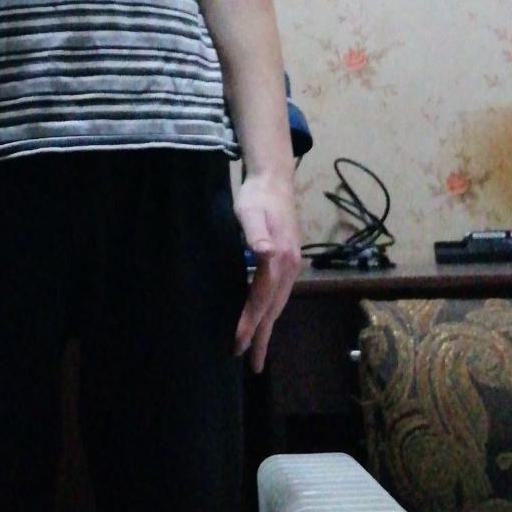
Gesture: no_gesture